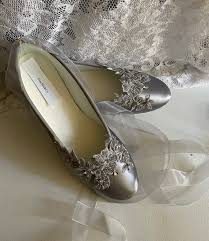
Label: Ballet Flat